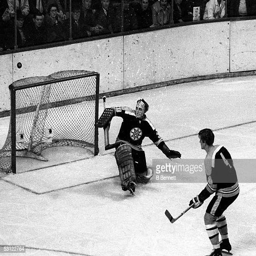
ice hockey goaltender makes a save as author looks on and ice hockey goaltender